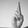
ASL letter: R